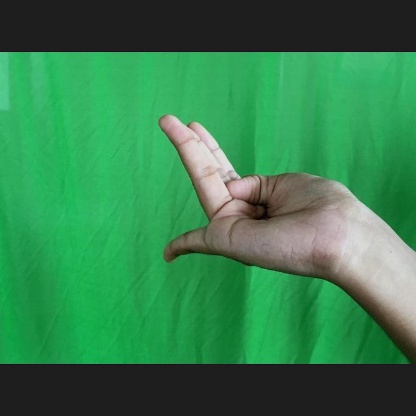
Mudra: Chaturam